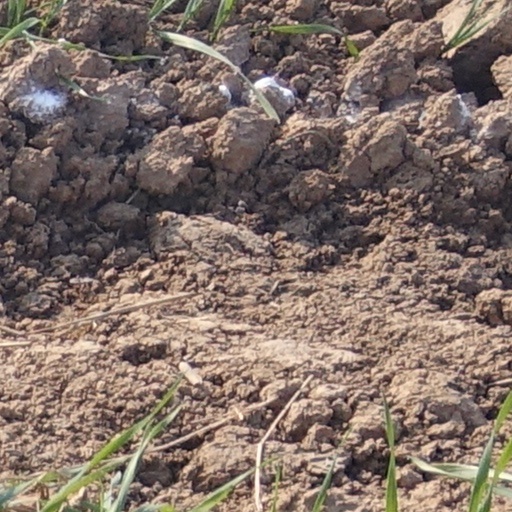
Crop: wheat